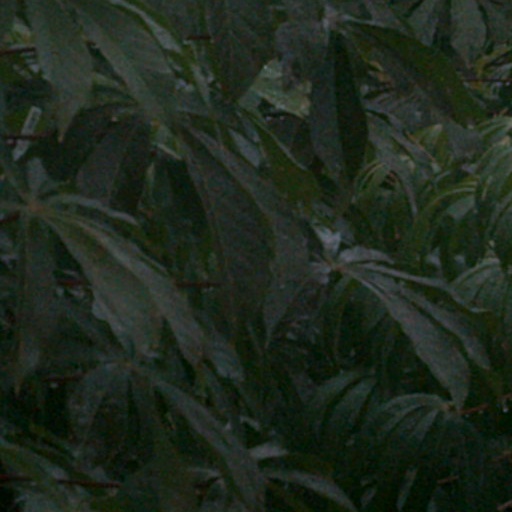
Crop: cassava